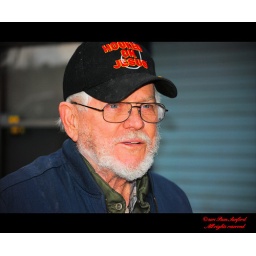
My Dad in a hat he bought at a street fair in Dothan, Ala.